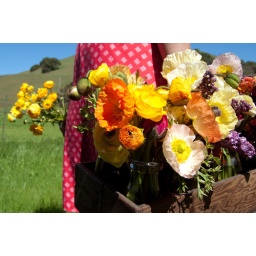
photoshoot for studio choo flowers using poppies and ranunculus grown locally in moss beach